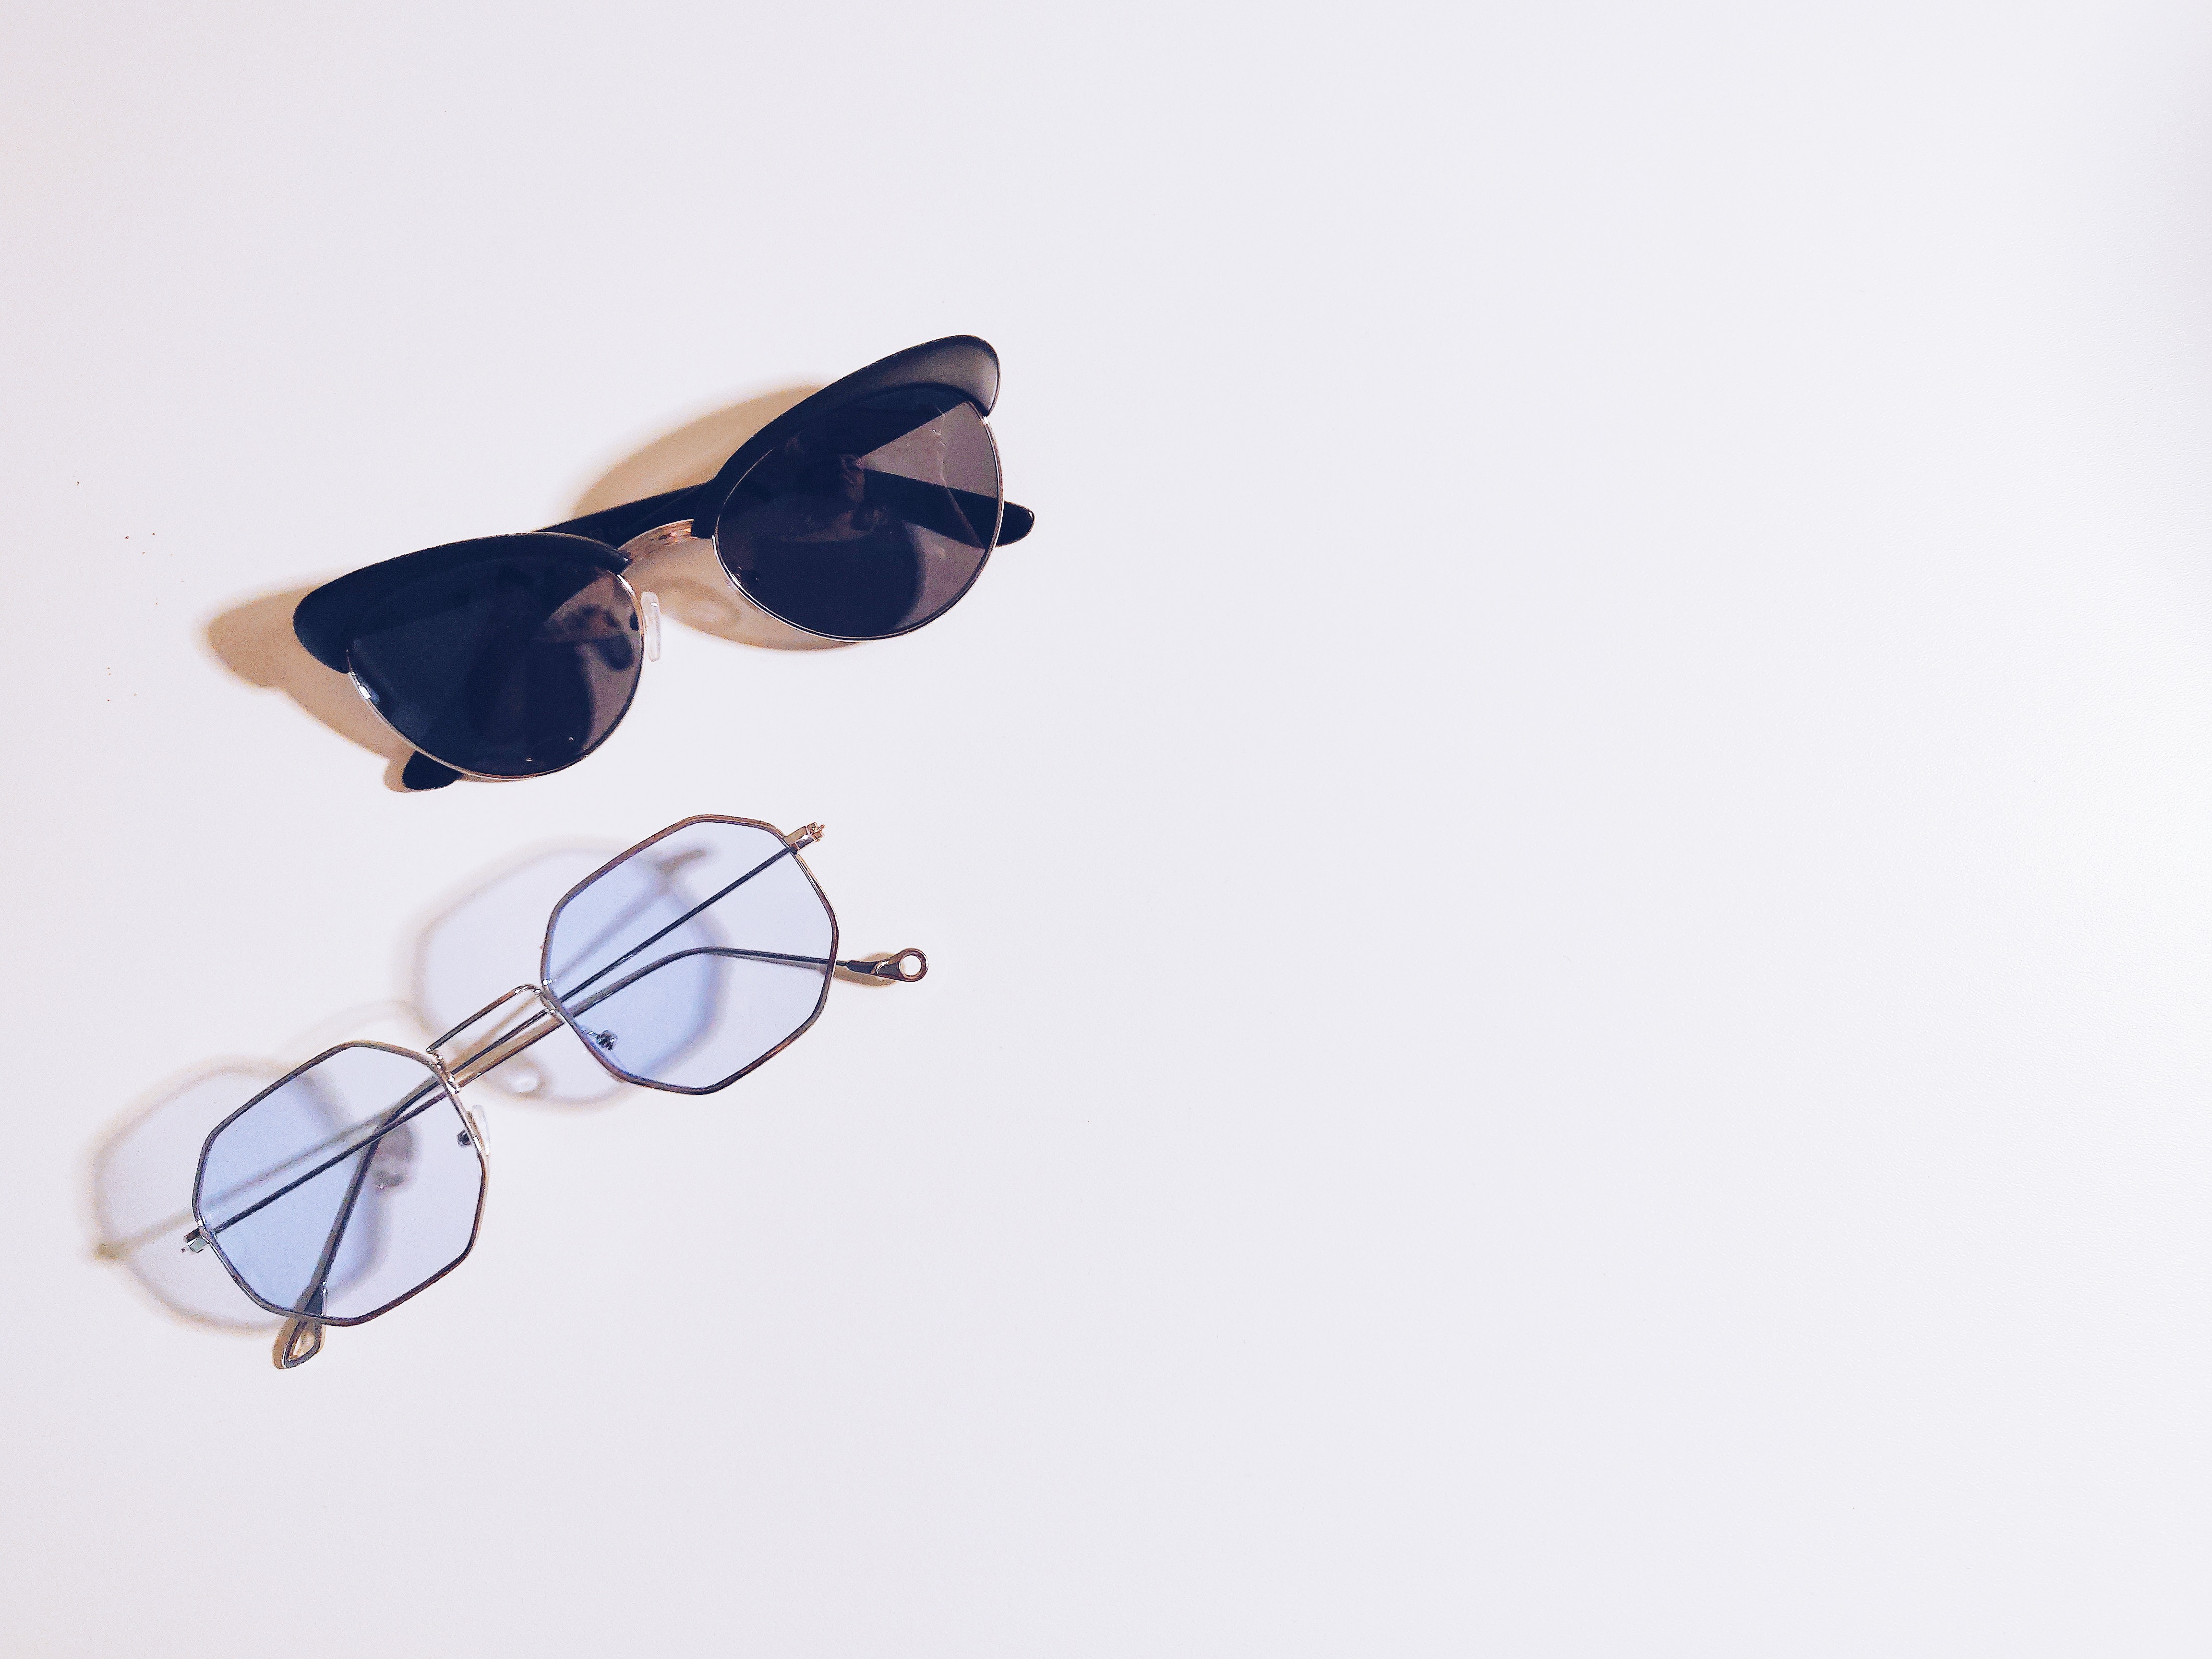
eyewear, vision care, glasses, sunglasses, goggles, product, font